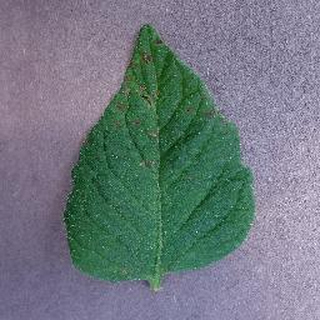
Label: tomato_septoria_leaf_spot